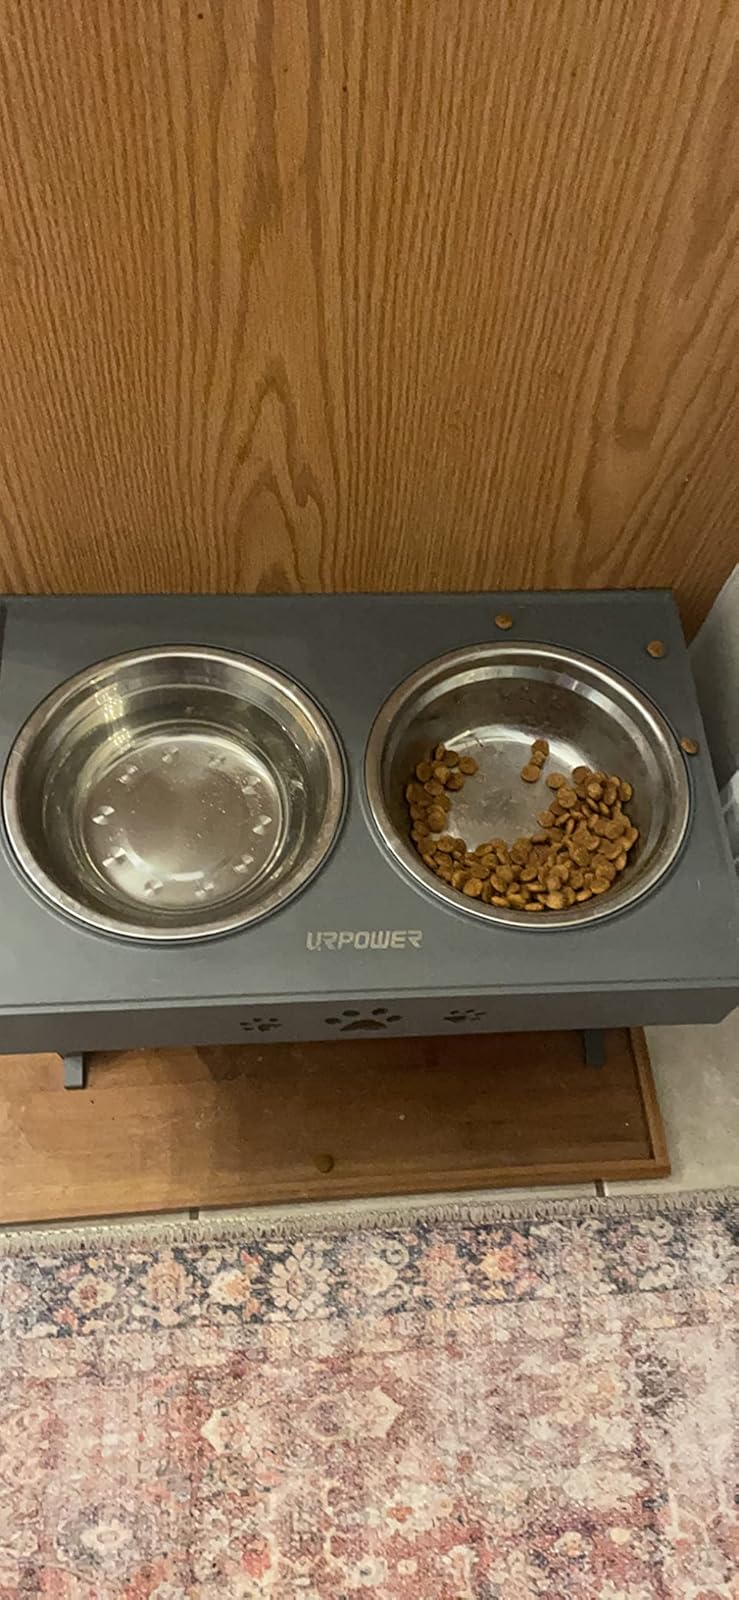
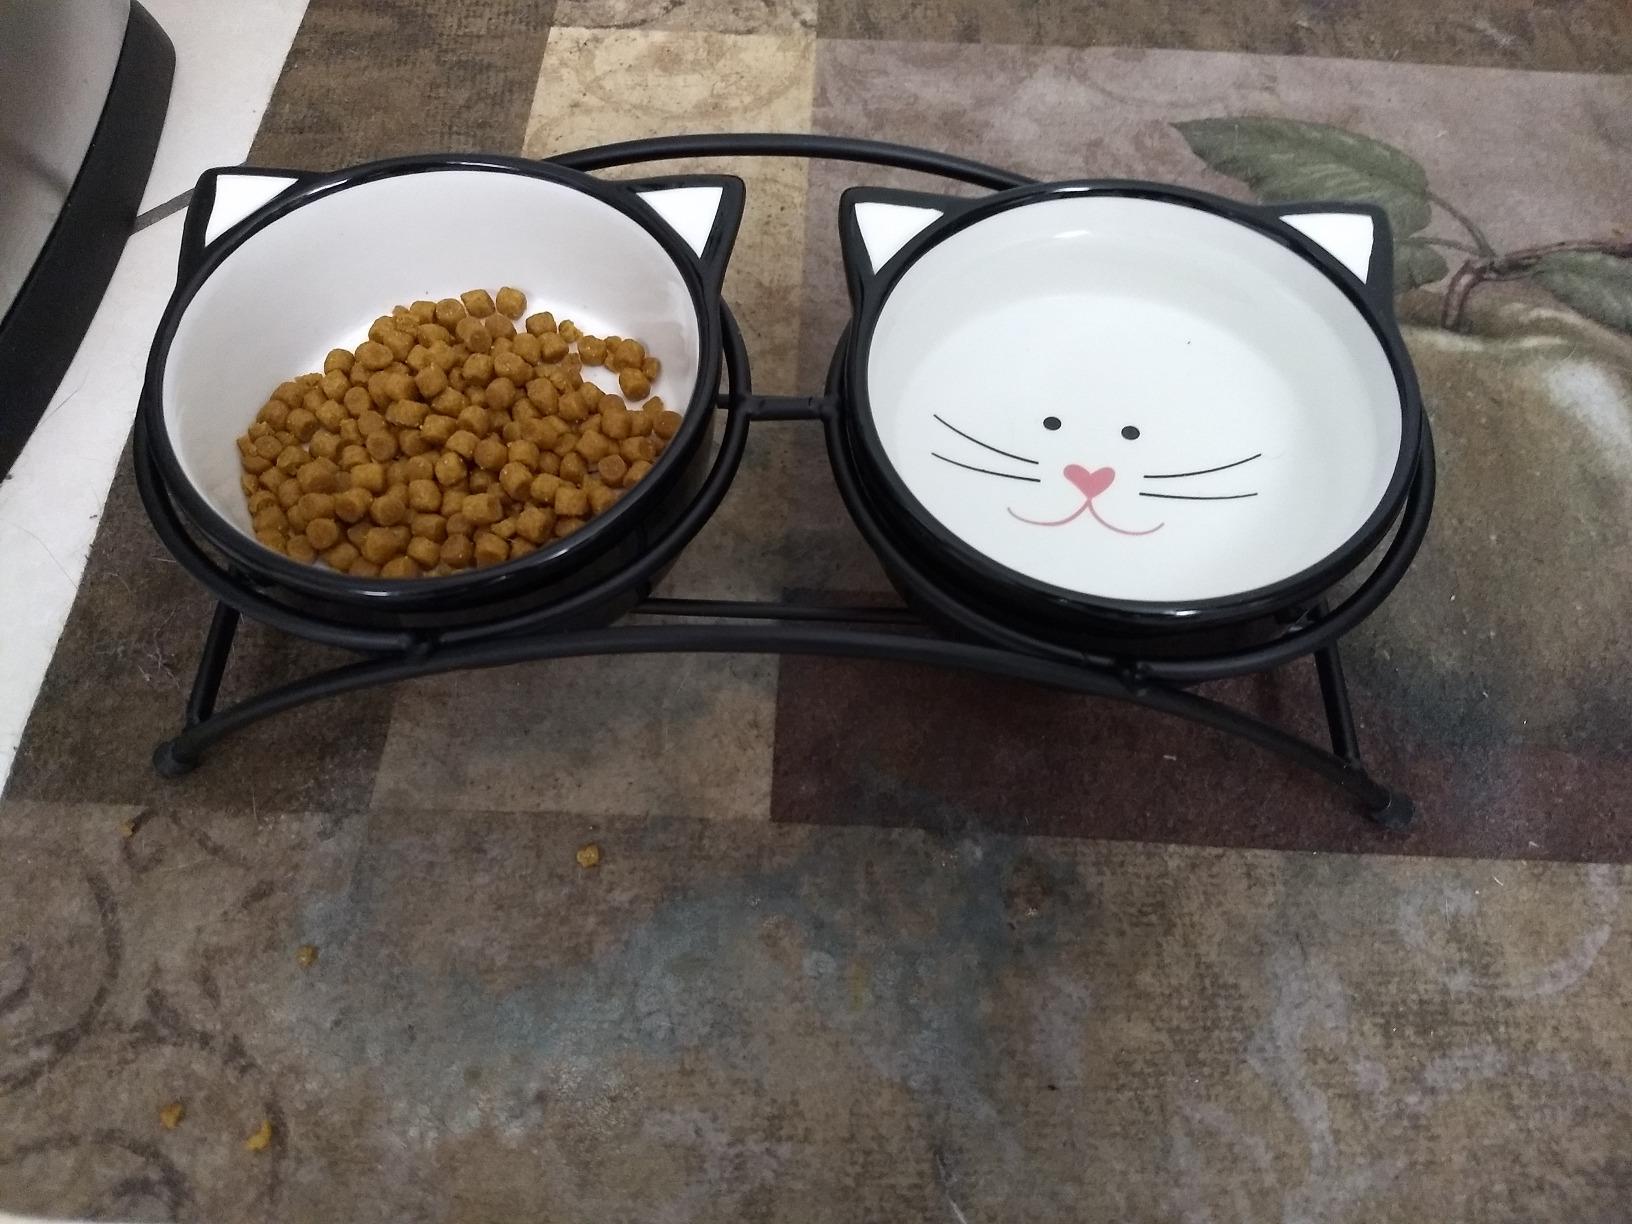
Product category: items_bowl
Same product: no